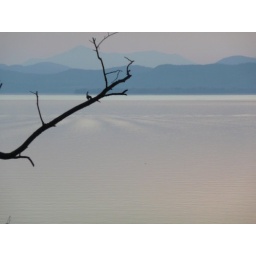
stripes in the water under whiteface, silouettes, boat